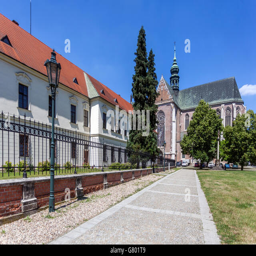
type of place of worship and a city .